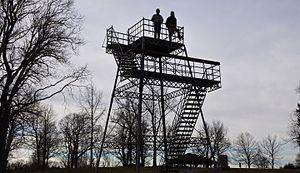
Le tumulus du Grand serpent est un tumulus amérindien situé sur le plateau du cratère de Serpent Mound, le long de la rivière Ohio Brush Creek dans le comté d'Adams, dans le sud de l'État américain de l'Ohio. Il est situé sur une crête bordée par une falaise et des bois. Il s'agit de la plus grande représentation terrestre d'un serpent au monde.